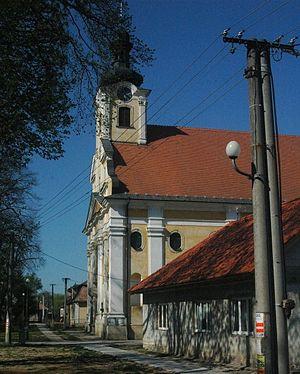
Jablonica est un village de Slovaquie situé dans la région de Trnava.